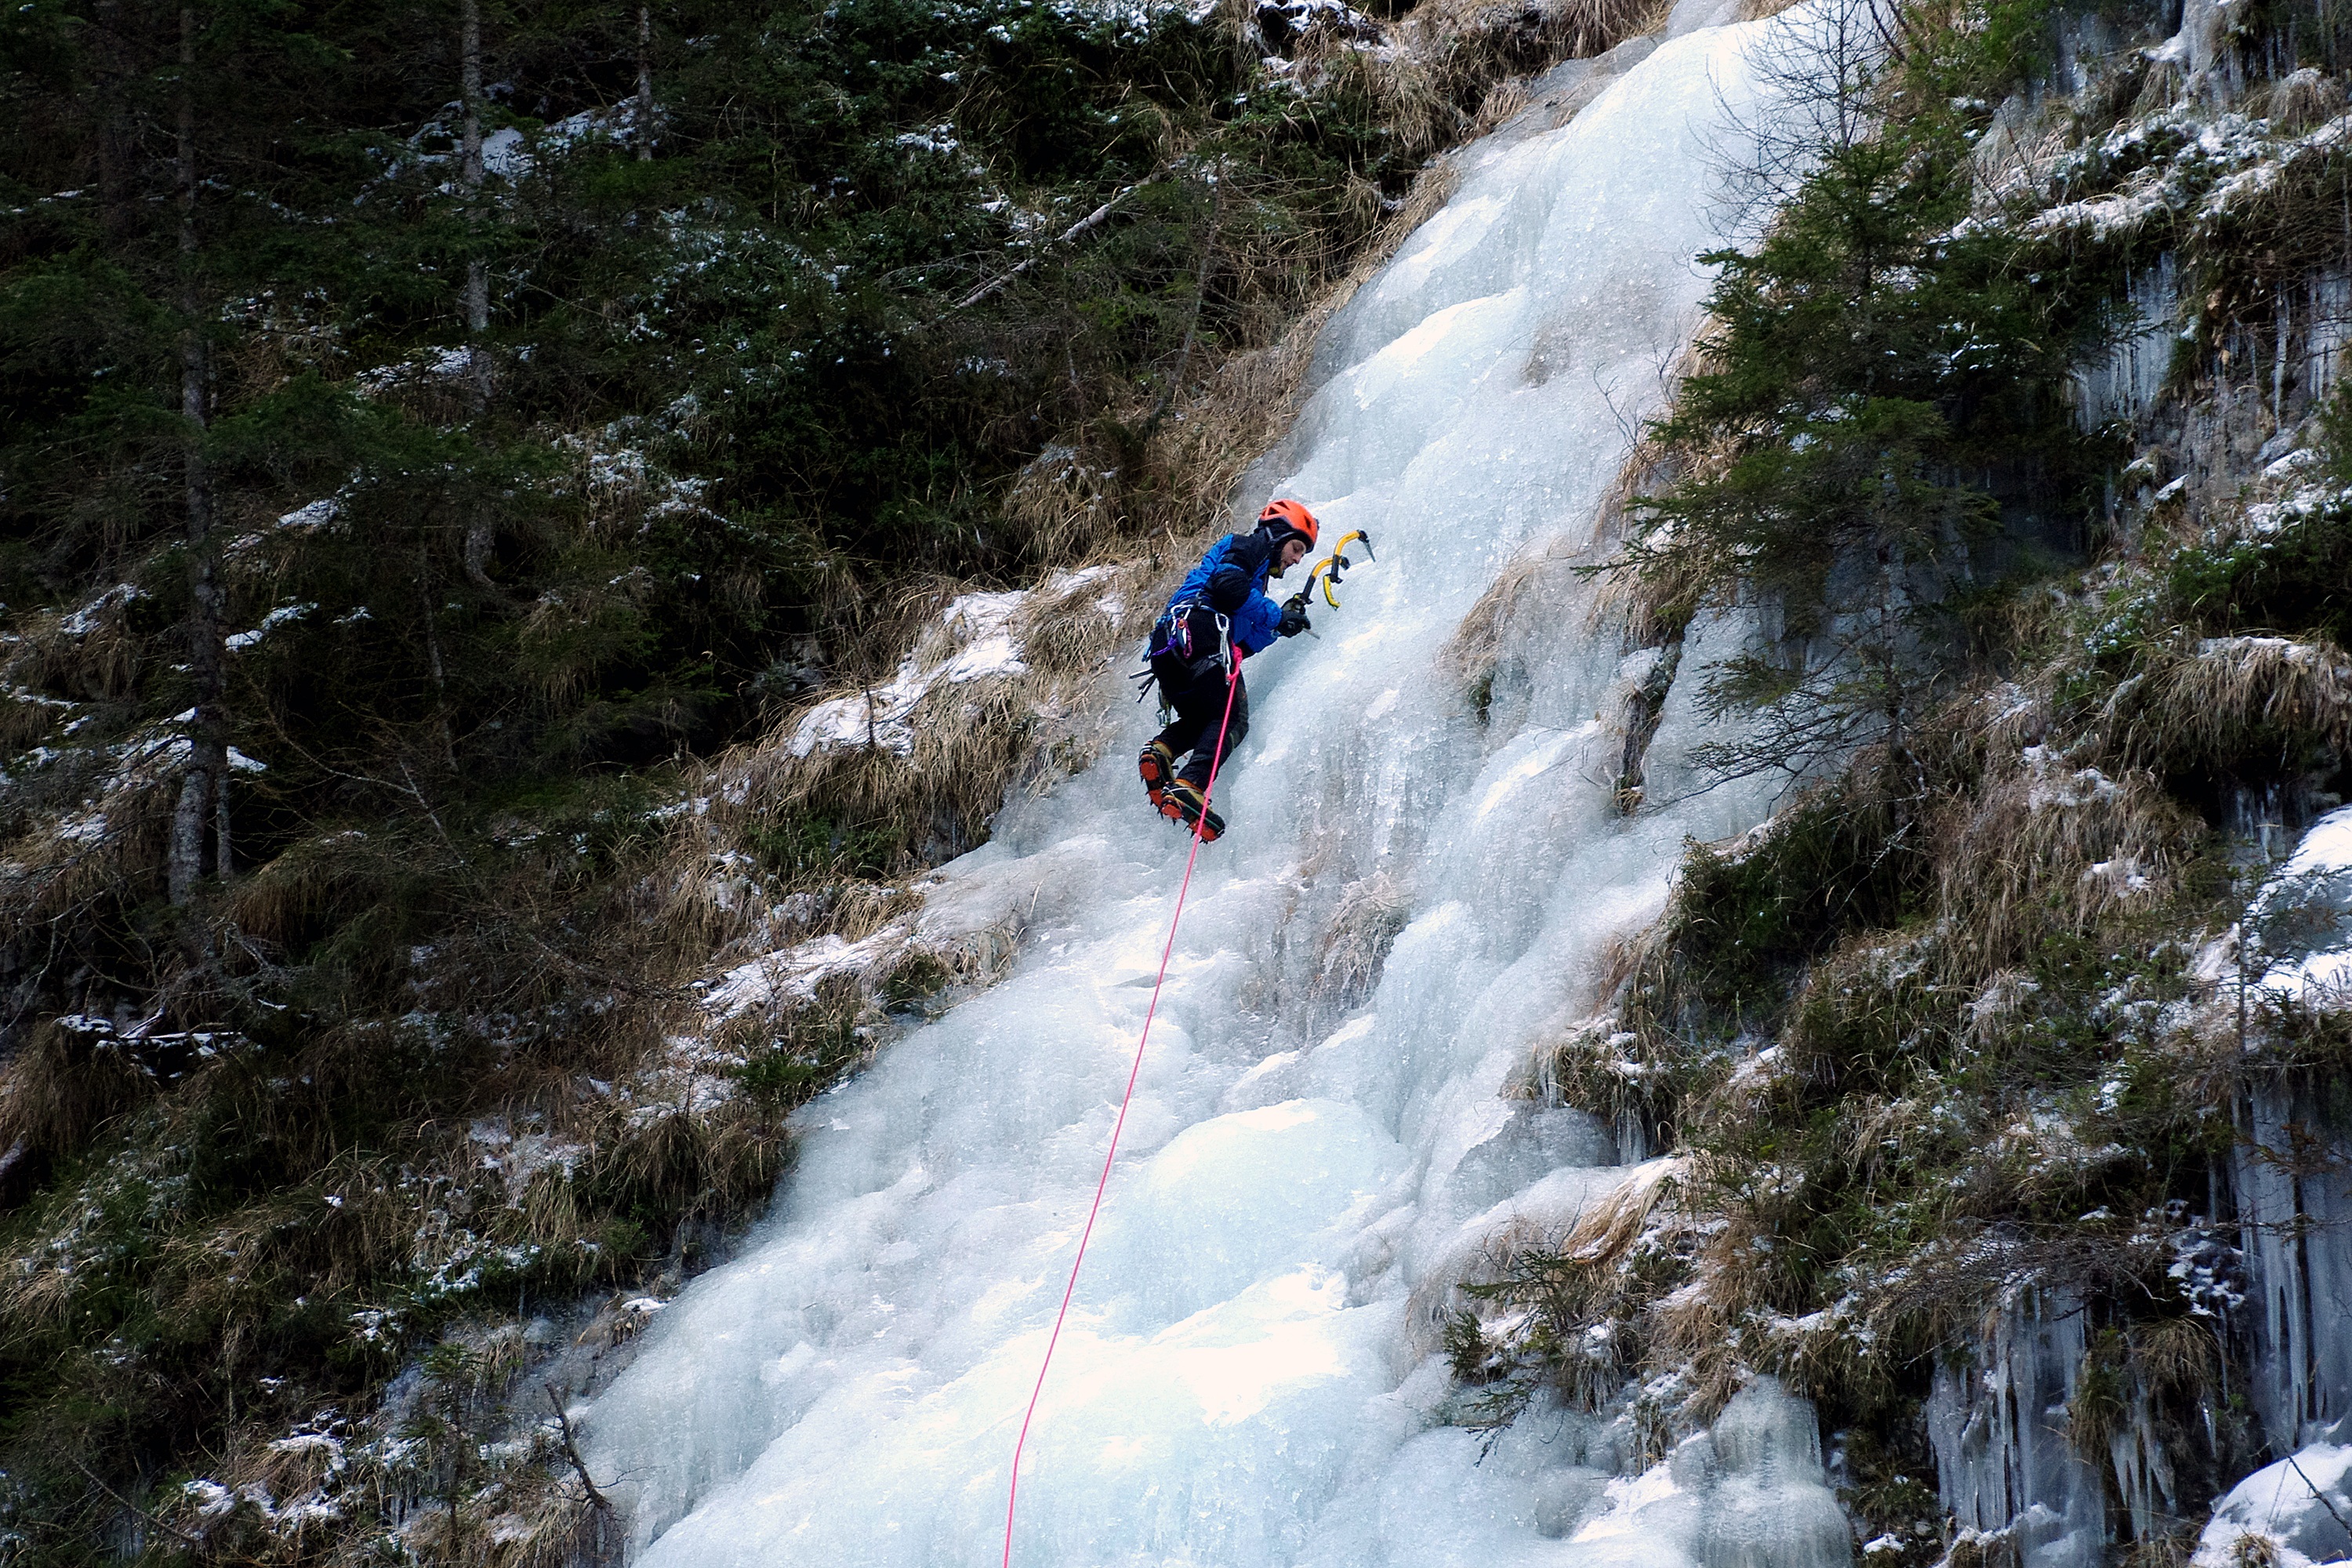
walking, adventure, recreation, ice, italy, climbing, extreme sport, mountaineering, sports, veneto, dolomites, belluno, winter sports, canyoning, malga ciapela, marmolada, outdoor recreation, ice climbing, geological phenomenon, serrai di sottoguda, ice falls, sottoguda